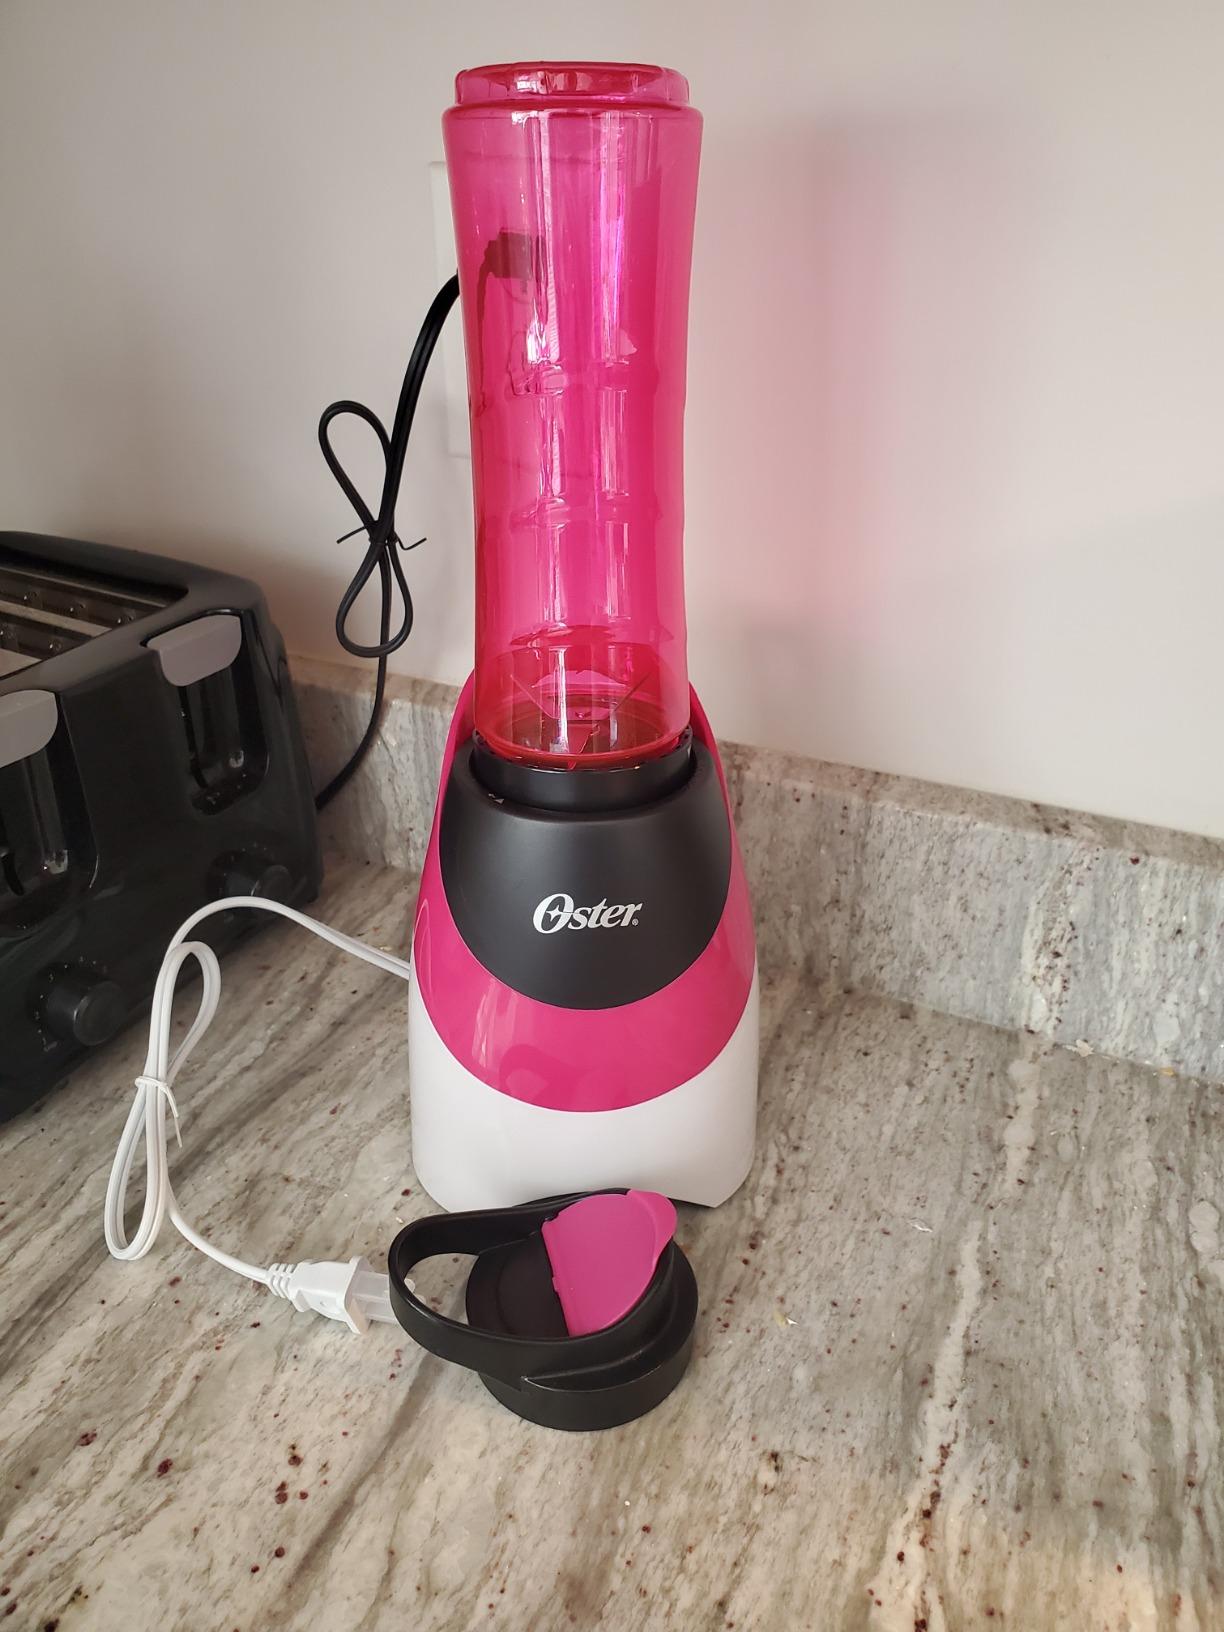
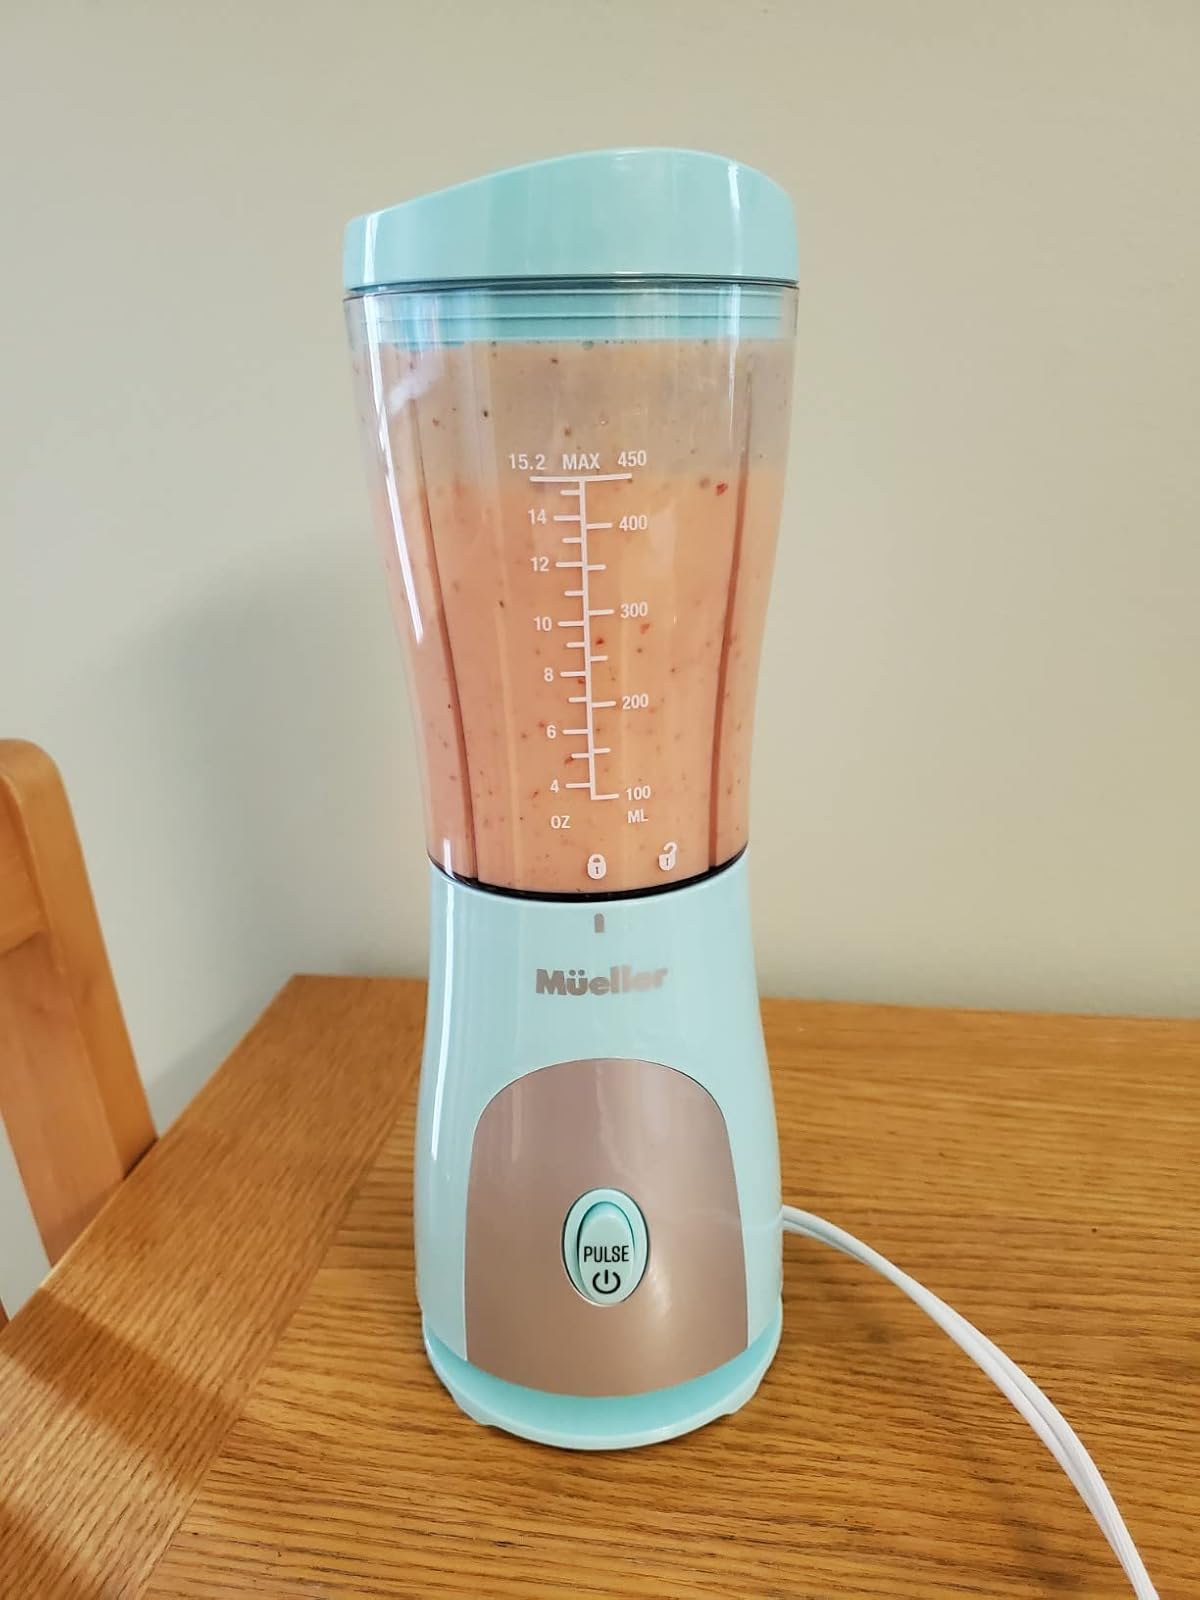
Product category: items_blender
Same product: no